List of Lehigh University engineering highlights

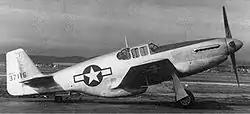
USAAF P-51B Mustang - First version with Packard Merlin engine

A critical factor for the Allied victory in World War II was the rapid development and production of the Landing Ship Tank (LST). A cargo ship with an opening bow capable of beaching itself, it enabled armored support of landings without the need to capture a port. This greatly increased the choice of invasion locations and made defense against the landings more difficult. The Dravo Corporation, founded by brothers Francis Dravo (Lehigh Class of 1887) and Ralph Dravo (Lehigh Class of 1889), was the lead yard responsible for the LST shipbuilding program and produced hundreds of them for use in the Allied landings in Normandy and the Pacific. Dravo Brothers also built Destroyer Escorts for the Battle of the Atlantic and many of the tugboats used in American harbors.